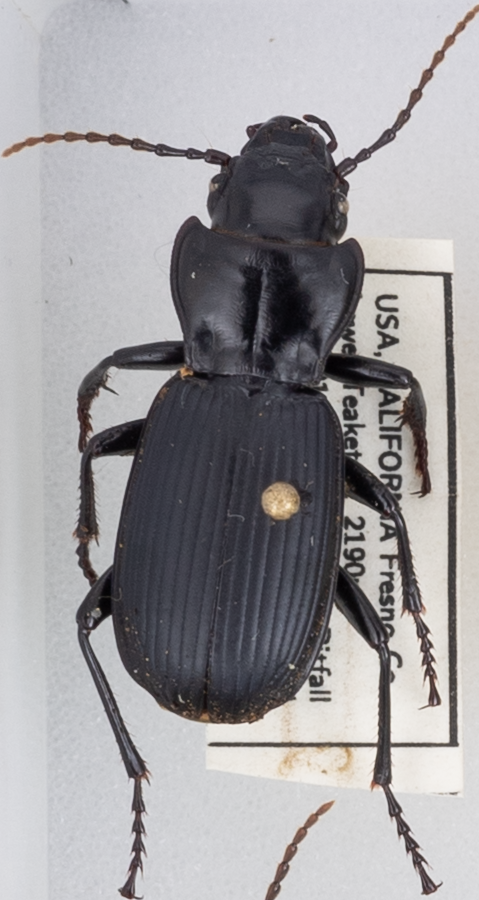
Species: Pterostichus lama
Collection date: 2021-07-21
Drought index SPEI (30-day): -2.09
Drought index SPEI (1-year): -2.09
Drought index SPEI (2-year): -2.09